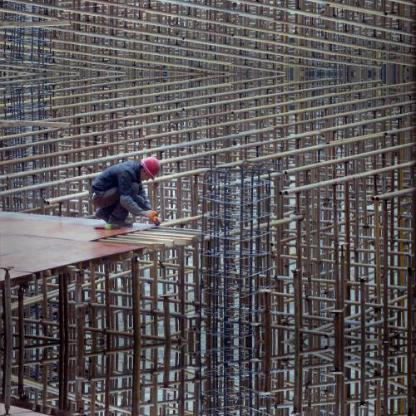
Objects in the image:
label: helmet